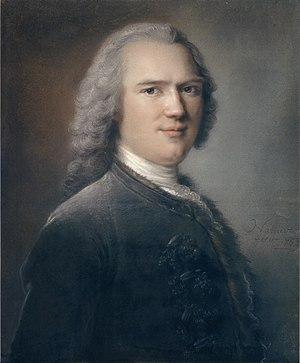
Jean-Baptiste Bénard de la Harpe est un explorateur français crédité de la découverte de Little Rock dans l'Arkansas.